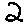
Label: 2